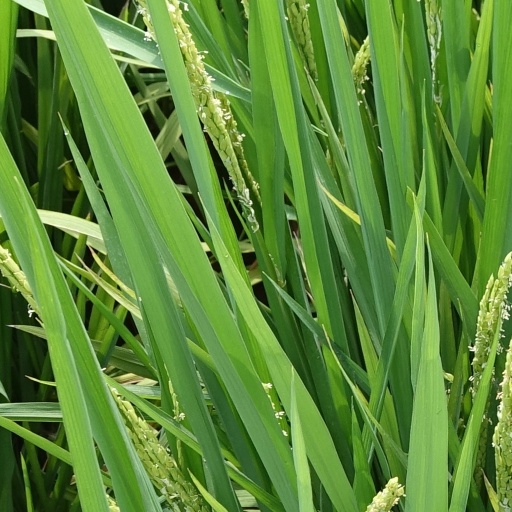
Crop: rice